Question: Please indicate a possible affordance area of the jump_skateboard that can be used for standing on
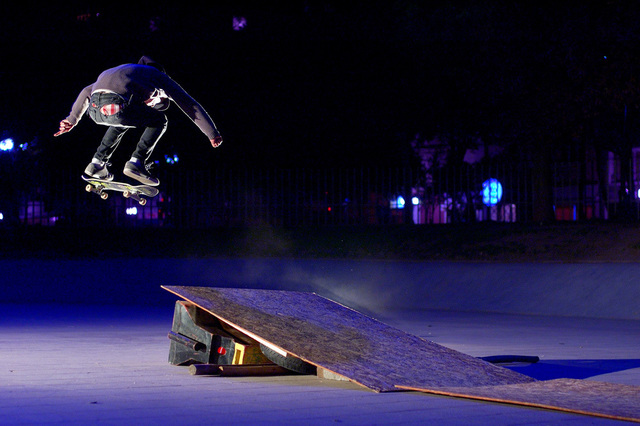
Answer: [65.99, 166.483, 168.847, 216.305]